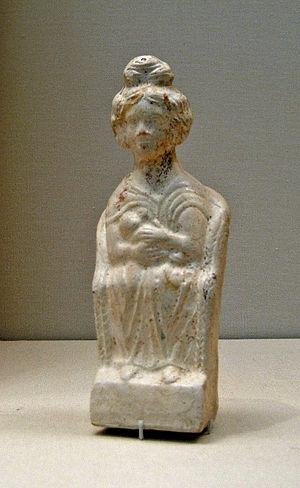
Mater Matuta est la divinité du matin et de l'Aurore. Le culte de Mater Matuta est répandu anciennement dans de nombreuses villes de l'Italie centrale.